Scouting in Greater London

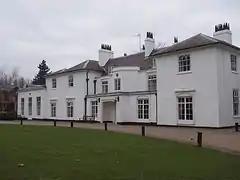
The White House at Gilwell Park

In 1961, Baden-Powell House was opened in South Kensington, which included a small museum of the story of Robert Baden-Powell. In 1965, the new County of Greater London was formed; the Scout Association reorganised their boundaries accordingly, replacing the former Scout counties of London, London over the Border and Middlesex, with the seven new Scout counties (Greater London Central, North, North East, North West, South, South East and South West). Included in these new Scout counties were districts which had previously been part of the neighbouring home counties, but were now within the borders of Greater London.